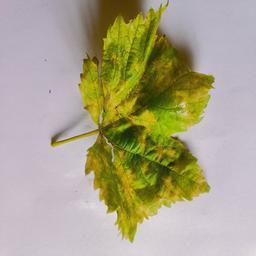
Label: Downy Mildew